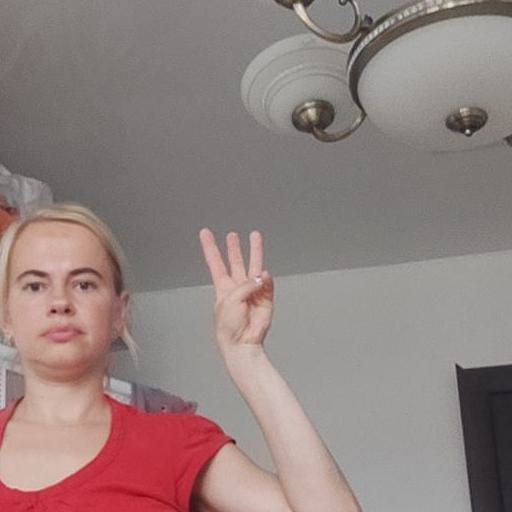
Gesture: three